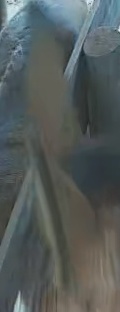
Face region: ears (position_of_ears)
Pain indicator: not_present